Marcelo Camelo

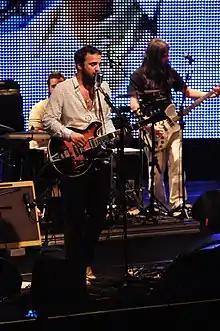
Camelo with Los Hermanos from Porto Alegre, 2012.

In 2005, the fourth CD of the band, "4", arrived, the album showed a more introspective content and a more impactful approach with MPB. The disc, however, would be considered "irregular" by the great critic. Whether it was in the "Sapato Novo" guitar and the bossa of "Fez se Mar", or the predominance of a nostalgic mood in the lyrics of Camelo and Amarante, "4" divided the audience again. The album had as a single of quite repercussion the song "O Vento" of the guitarist Rodrigo Amarante. They followed this single "Condicional" and "Morena", both songs with clips released at the same time.